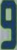
Number: 9